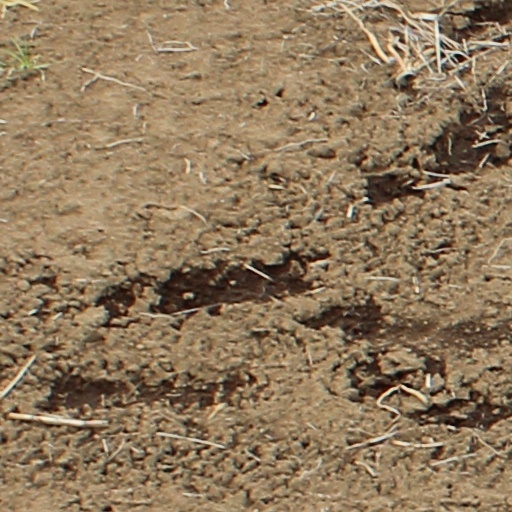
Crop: wheat